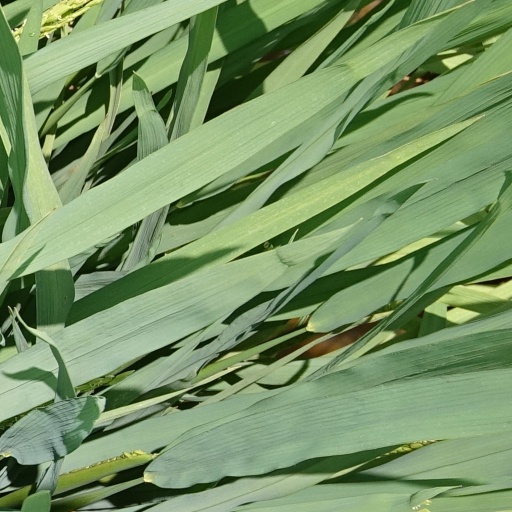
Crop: rice